Chao Meng-Fu (crater)

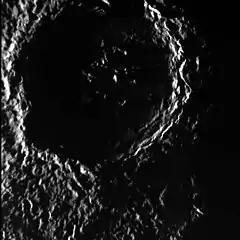
MESSENGER NAC image centered on Chao Meng-Fu. Located near Mercury's south pole, a large portion of the crater is permanently shadowed

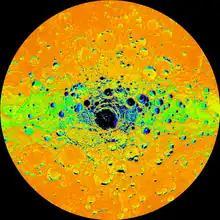
This illumination map of Mercury's south pole shows that the floor of Chao Meng-Fu and that of many surrounding craters is in permanent shadow.

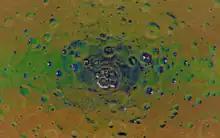
This map shows the radar-bright areas in white overlain on part of the map above.

Chao Meng-Fu is a diameter crater on Mercury named after the Chinese painter and calligrapher Zhao Mengfu (1254–1322). Due to its location near Mercury's south pole (132.4° west, 87.3° south) and the planet's small axial tilt, an estimated 40% of the crater lies in permanent shadow. This combined with bright radar echoes from the location of the crater leads scientists to suspect that it may shelter large quantities of ice protected against sublimation into the near-vacuum by the constant temperatures.